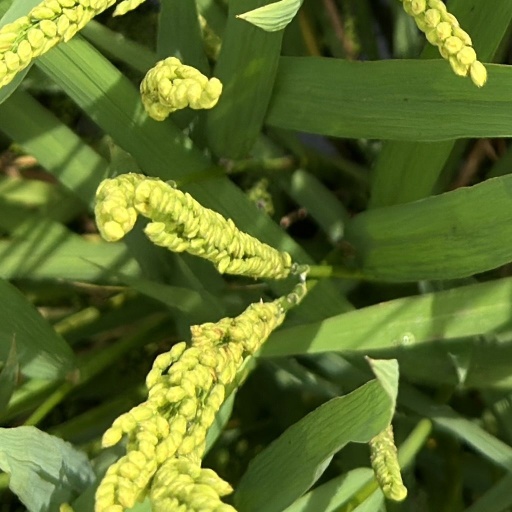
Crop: rice